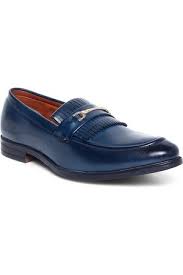
Label: Boat